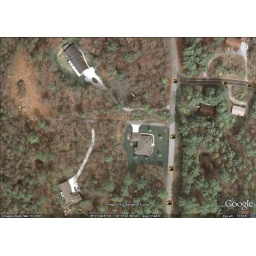
Our house is at the end of the long white driveway in the lower-left side of this photo